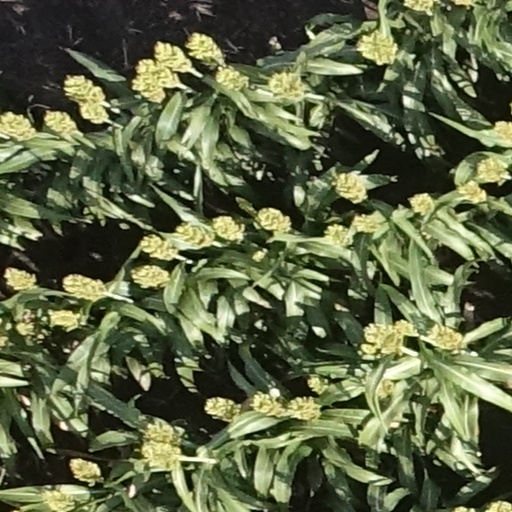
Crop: sorghum